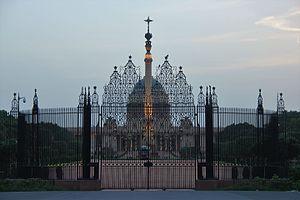
Le Rajpath est un boulevard cérémonial situé à New Delhi en Inde construit sous le nom de King's Way pendant la période du Raj britannique.